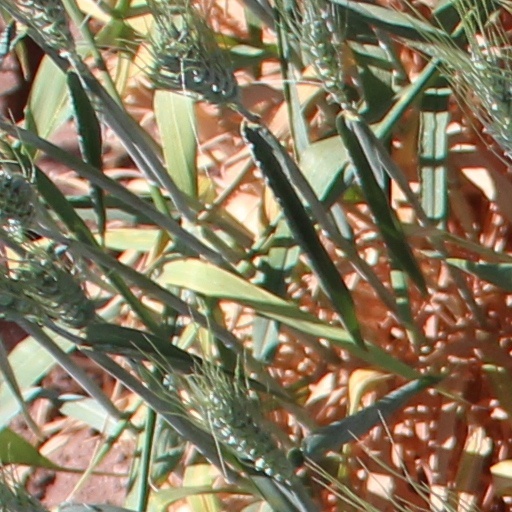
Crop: wheat